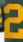
Number: 2